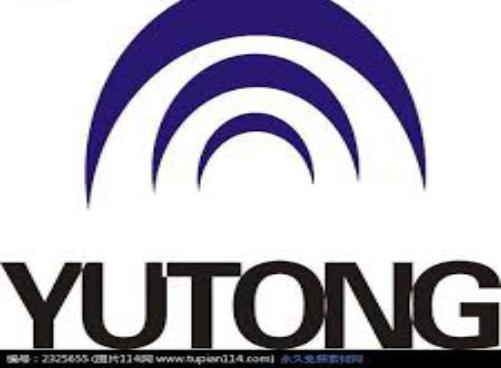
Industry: Transportation